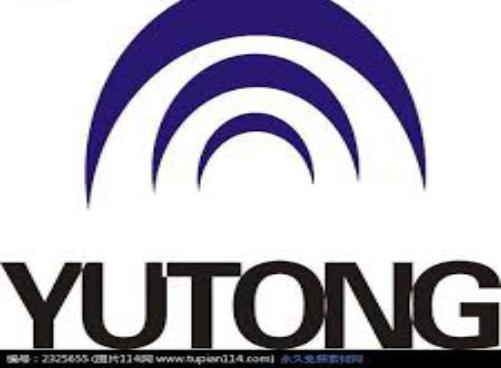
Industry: Transportation